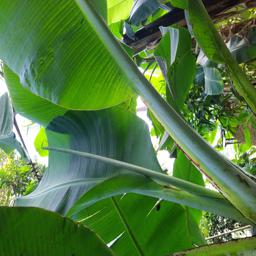
Label: JAHAJI STEM